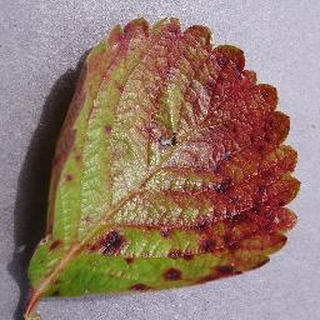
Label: strawberry_leaf_scorch